2006 Russian ban of Moldovan and Georgian wines

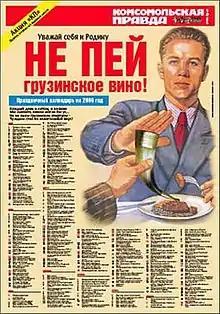
A Komsomolskaya Pravda poster reads in Russian: "Respect Yourself and the Motherland — DON'T DRINK Georgian Wine!" (May 5, 2006)

The 2006 Russian import ban of Moldovan and Georgian wines began in late March 2006 and created a diplomatic conflict between the Republic of Moldova and Georgia on the one hand and Russia on the other. Wine trade with Russia was responsible for 80-90% of the total wine exports in both countries.